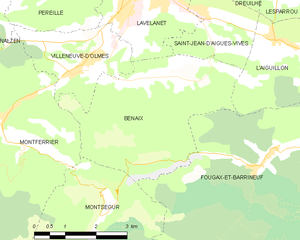
Carte des communes françaises: Bénaix